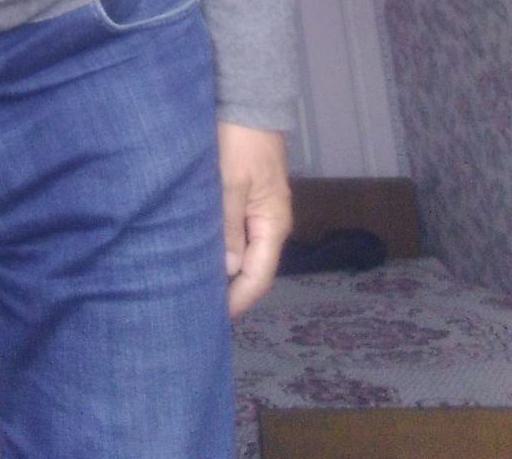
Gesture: no_gesture